Relief Society of Tigray

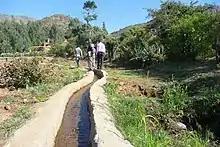
Awda Gwanda irrigation scheme, constructed by REST

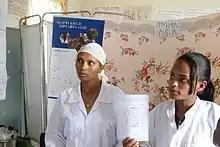
Health extension workers trained in Inticho

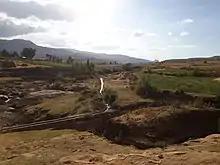
Ruba Weyni irrigation scheme, constructed by REST, and using seepage water from May Leiba reservoir

In 2012, REST had the following guiding objectives for its activities in the Tigray Region: